Edward Said

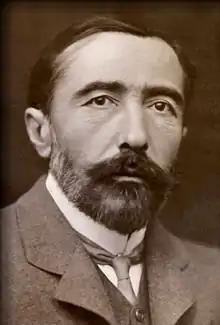
The 19th-century novelist Joseph Conrad is the subject of Said's first book, "Joseph Conrad and the Fiction of Autobiography" (1966).

Said's first published book, "Joseph Conrad and the Fiction of Autobiography" (1966), was an expansion of the doctoral dissertation he presented to earn the PhD degree. Abdirahman Hussein said in "Edward Saïd: Criticism and Society" (2010), that Conrad's novella "Heart of Darkness" (1899) was "foundational to Said's entire career and project". In "Beginnings: Intention and Method" (1974), Said analyzed the theoretical bases of literary criticism by drawing on the insights of Vico, Valéry, Nietzsche, de Saussure, Lévi-Strauss, Husserl, and Foucault. Said's later works included